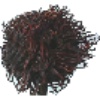
Label: Rambutan 1